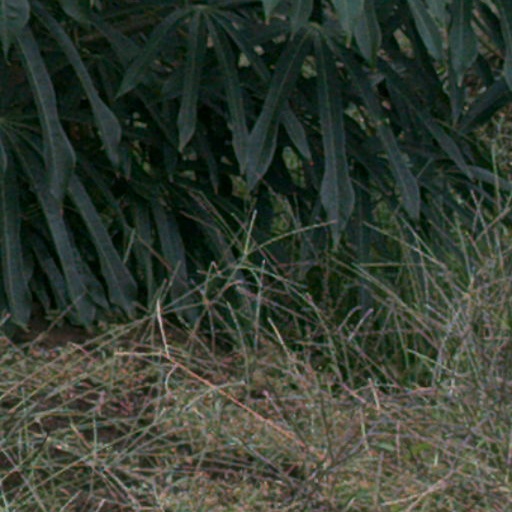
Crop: cassava